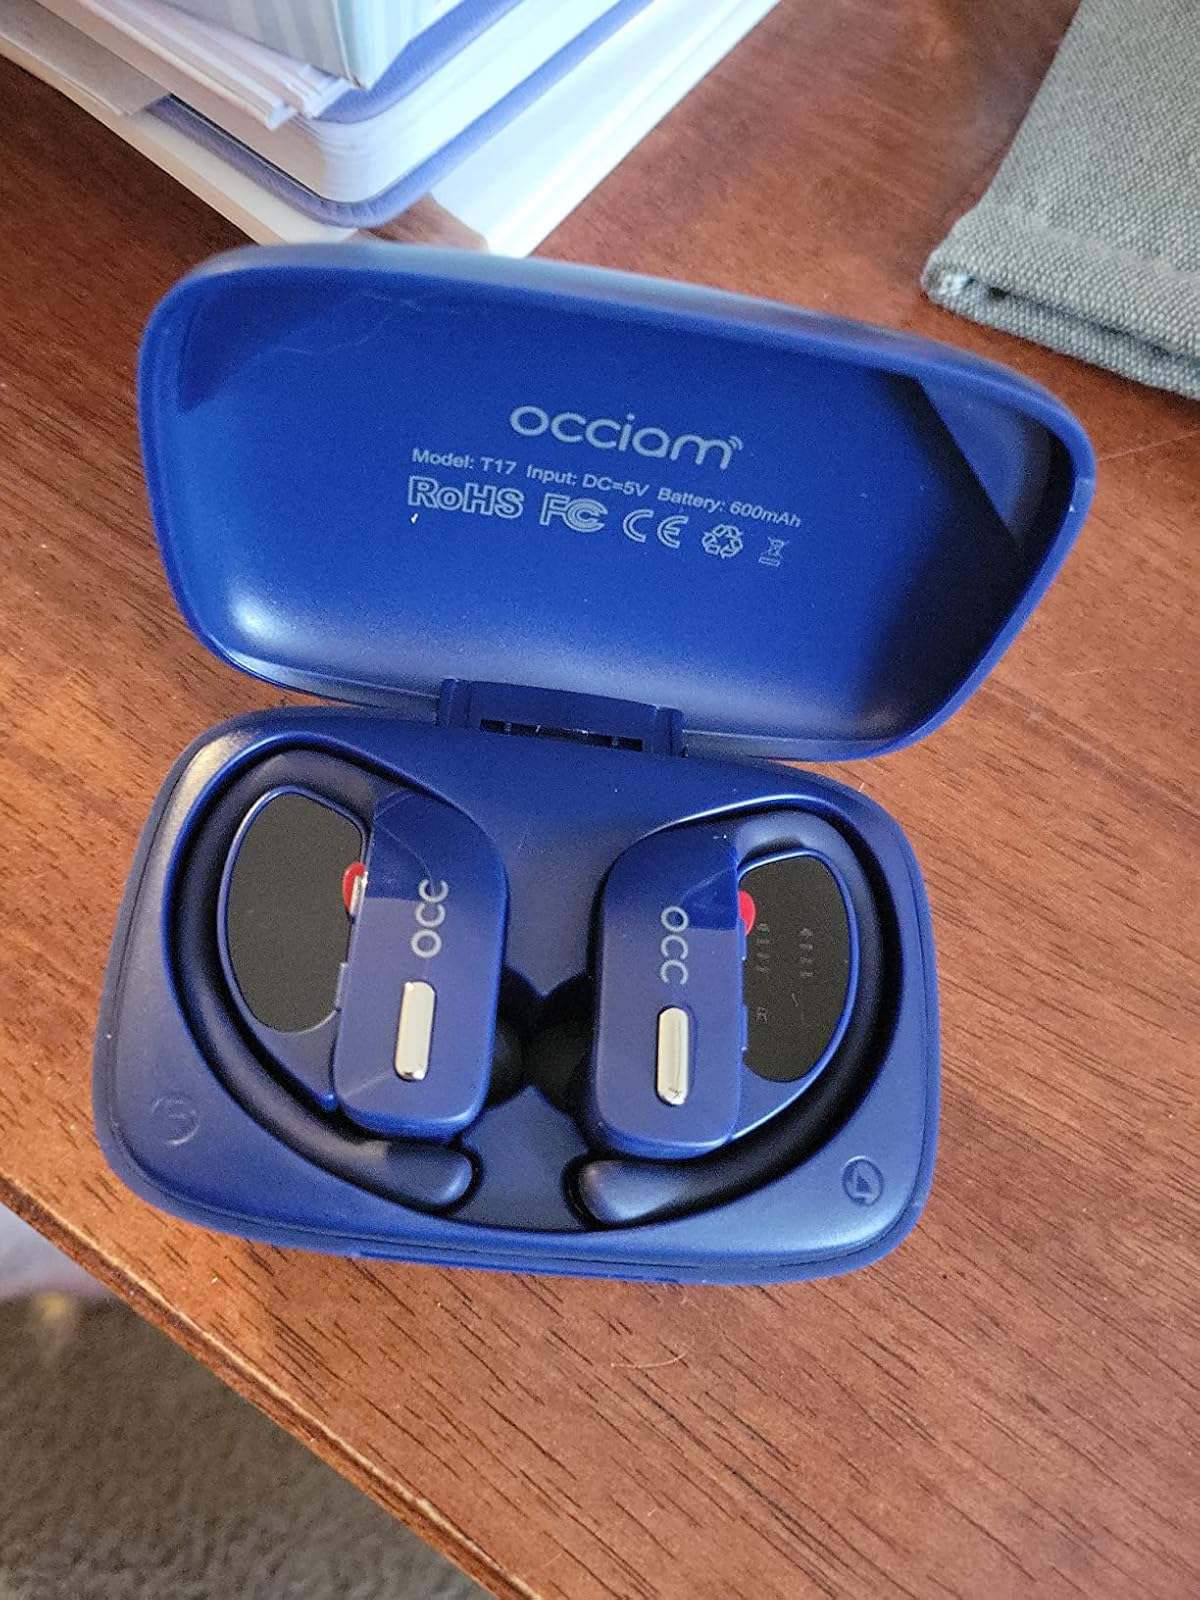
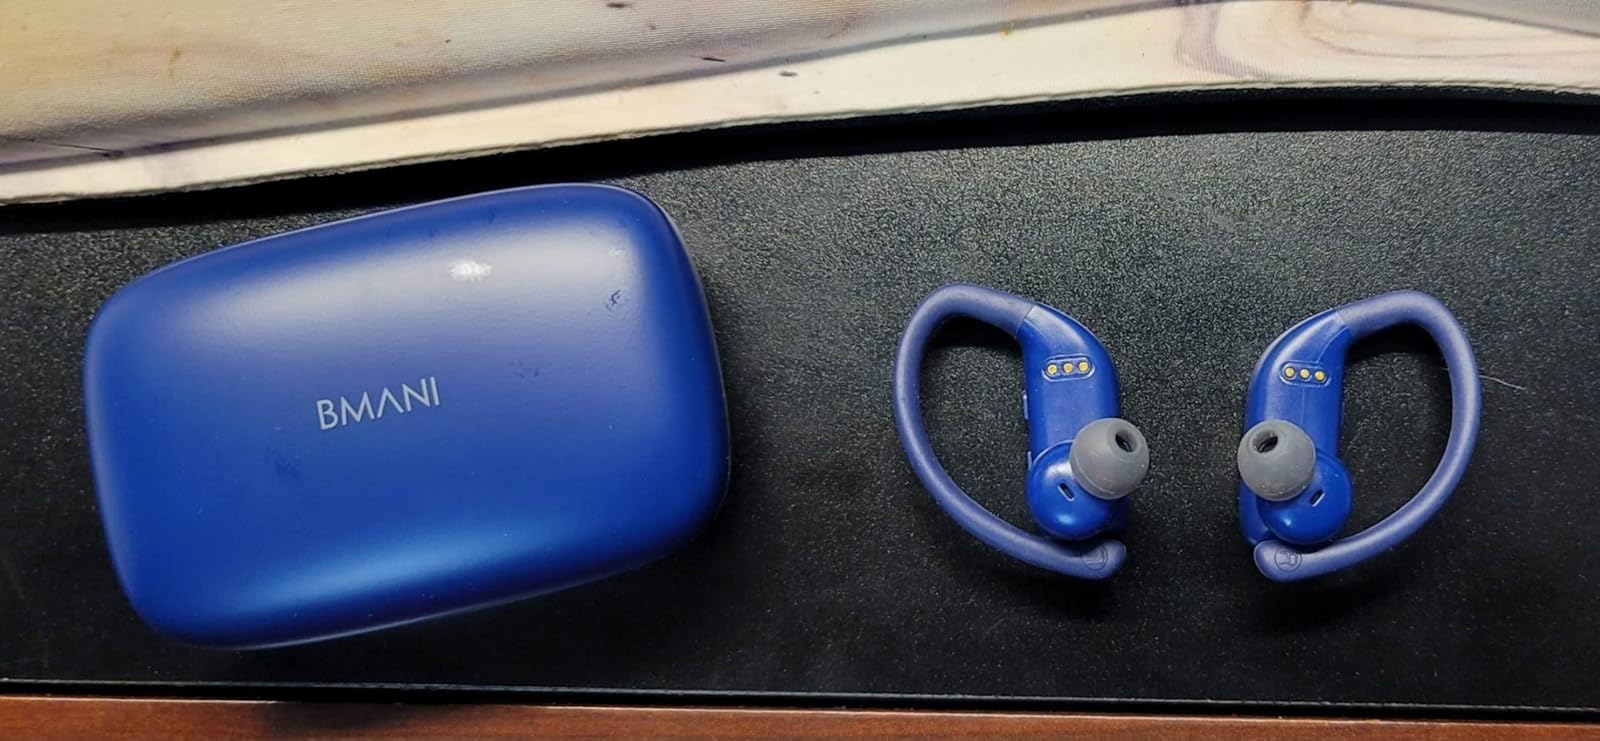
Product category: earbuds
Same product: no